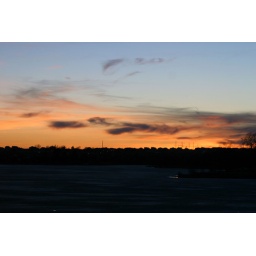
Sunset over Standing Bear lake which is within walking distance of our home in Omaha, Neb.